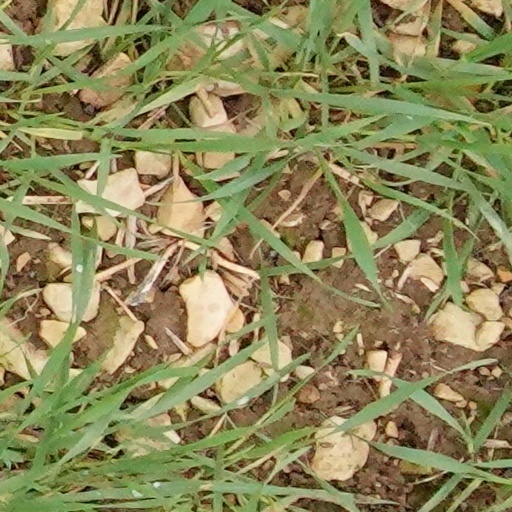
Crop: wheat